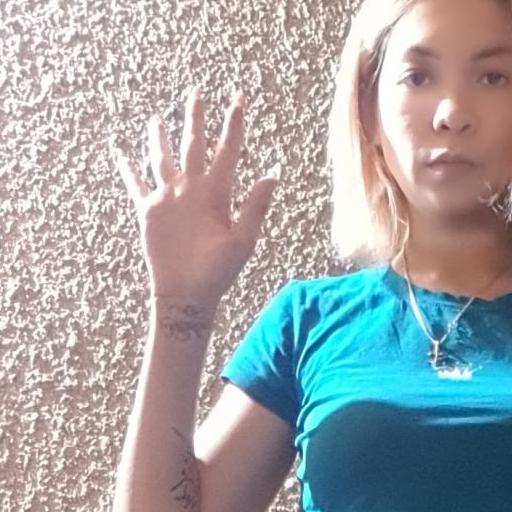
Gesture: palm